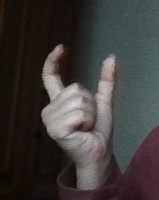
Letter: nun